La cabina

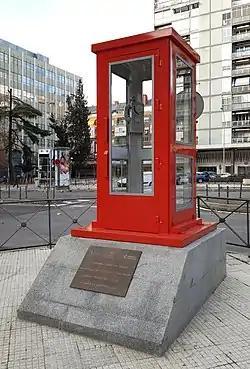
In December 2021 a replica of the red phone booth was inaugurated as a tribute to the film and its director Antonio Mercero near its filming location in Madrid.

The film won the 1973 International Emmy Award for Fiction, the only Spanish programme to have won it. It was uploaded on YouTube in August 2019 by RTVE Archivo.